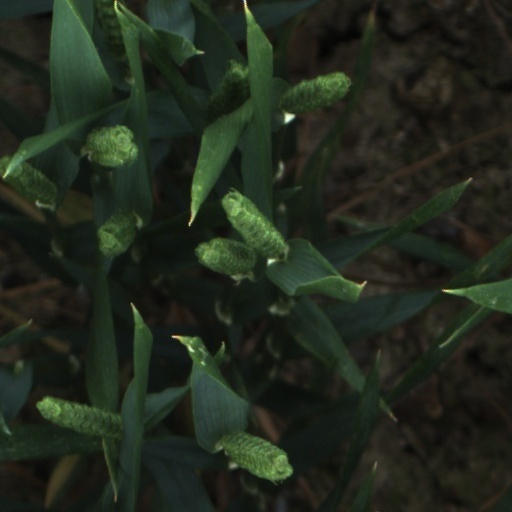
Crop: wheat